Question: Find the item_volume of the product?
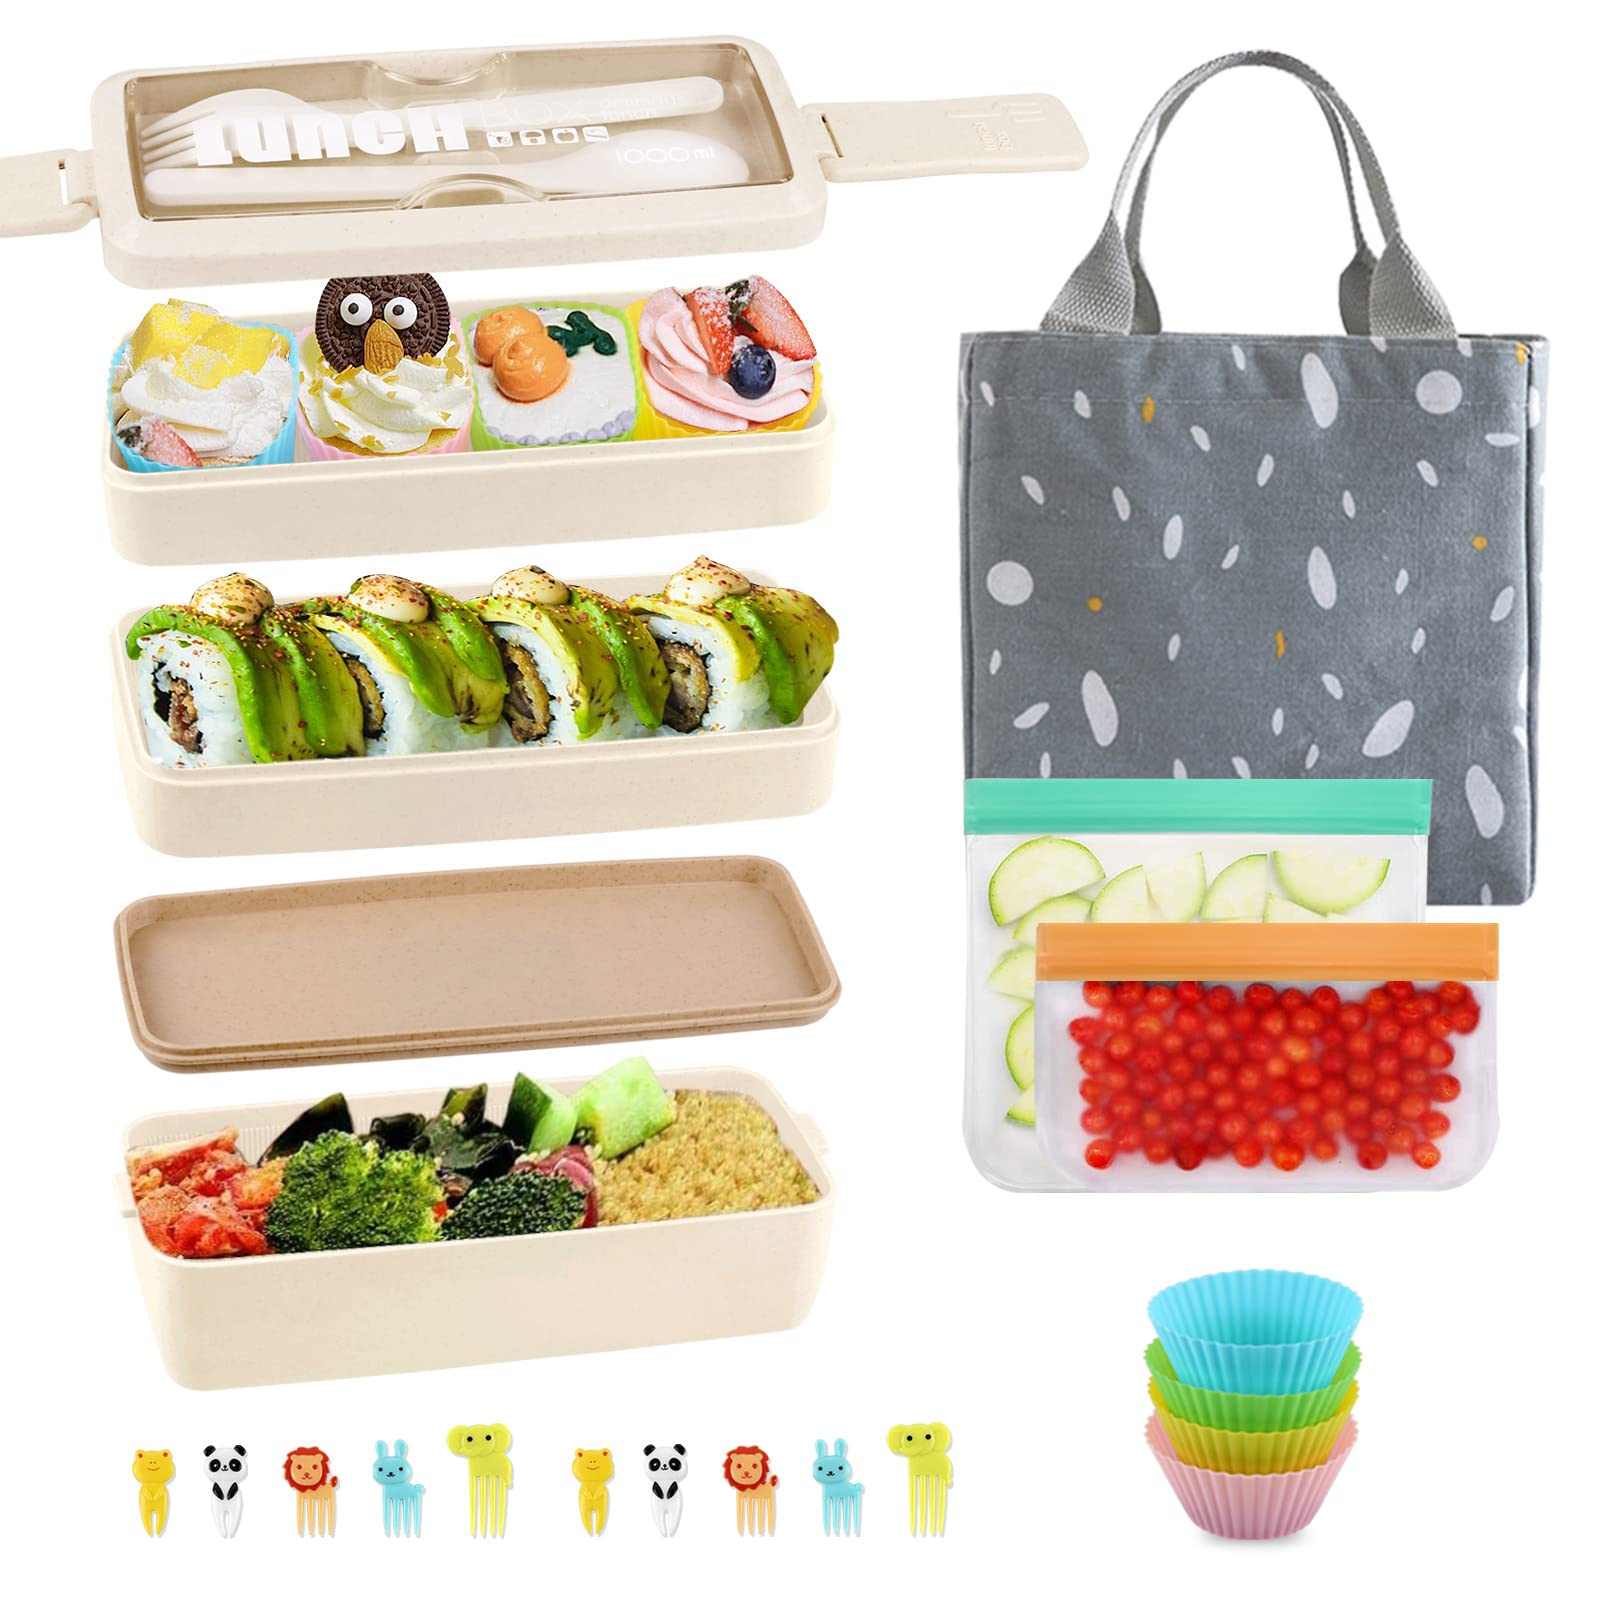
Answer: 1000.0 millilitre